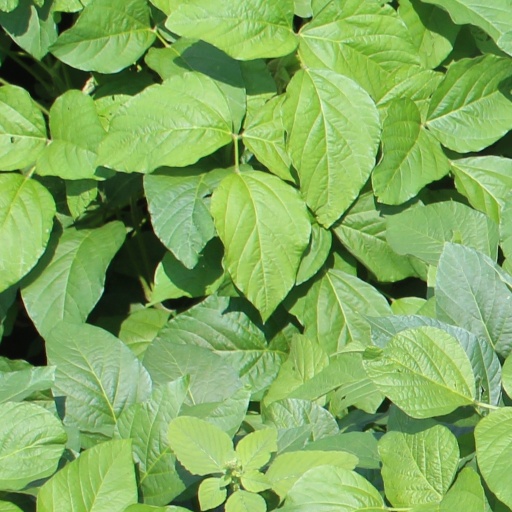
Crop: soybean